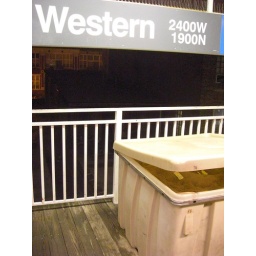
sand in a box